The Downward Spiral

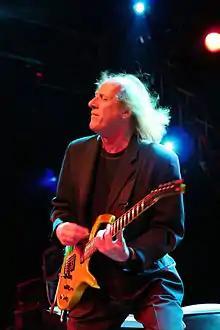
Adrian Belew in 2006. His approach to guitar parts on the album improved Reznor's confidence in the instrument.

Reznor conceived of "The Downward Spiral" after Nine Inch Nails' run in the lineup of the Lollapalooza festival tour, feeling increasingly alienated and disinterested. The band's concerts were known for their radical onstage dynamic in which members acted aggressively, injured themselves, destroyed instruments, and polluted stages. Reznor had begun to feud with TVT Records, resulting in him co-founding Nothing Records with his then-manager John Malm Jr. as a subsidiary of Interscope. Simultaneously, he began fleshing out the concept for "The Downward Spiral", focusing on the life and death of a misanthropic man who rebels against humanity, and kills God before attempting suicide. Reznor frequently struggled with drug addiction and depression, and the themes of the album gradually allegorized his living situation. His peers at some point recommended him the antidepressant Prozac, but he declined to be medicated.